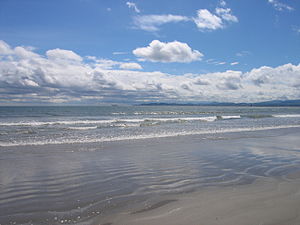
Dublin Bugt
Dublin Bugt set fra nord
Dublin Bugt er en deltaformet vig i det Irske Hav ud for Irlands østkyst.